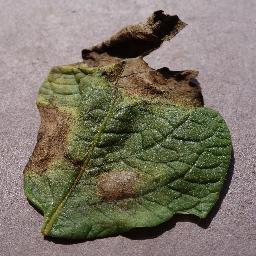
Label: Potato___Late_blight